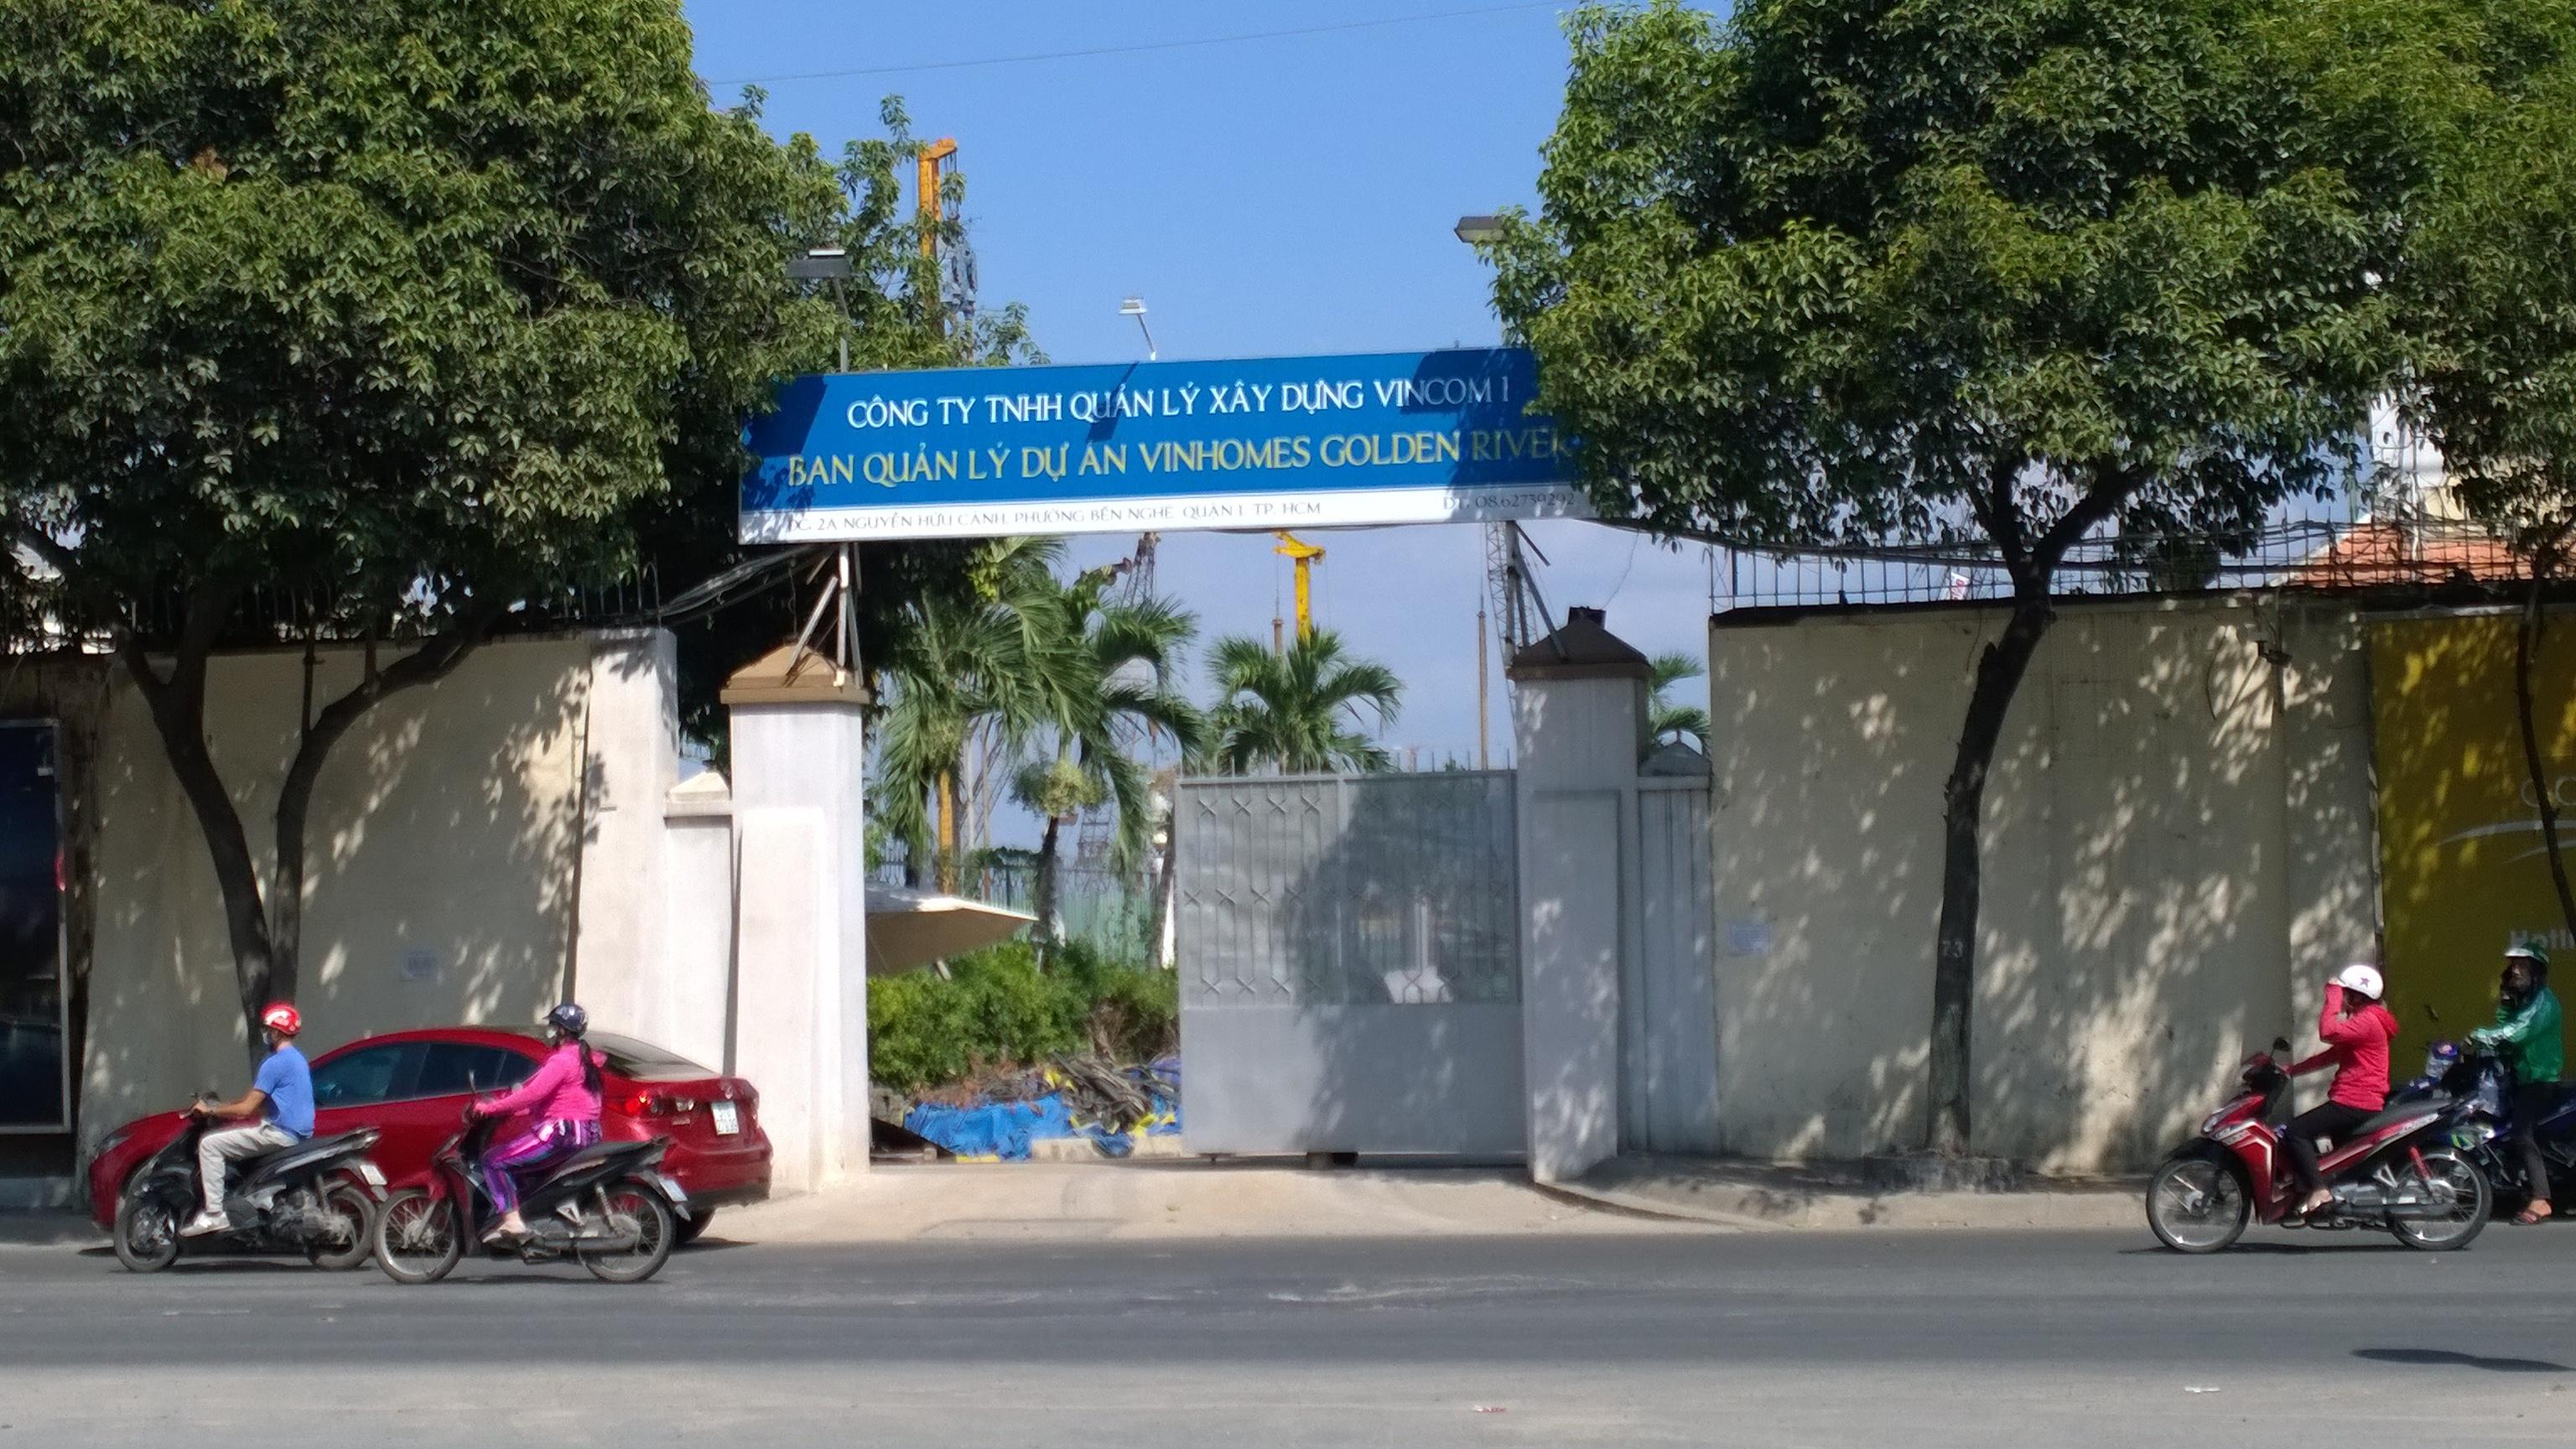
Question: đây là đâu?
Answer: đây là ban quản lý dự án vinhomes golden river của công ty vinvom 1